Nun's Farts

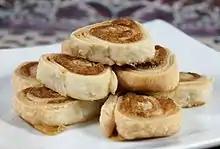

Nun's farts is a French Canadian dessert that is made from pie dough; often from left over Tourtière dough, that is layered with butter and brown sugar, then rolled, sliced, placed in a pan, covered with additional brown sugar, and finally baked. It is called Pets de Soeur as it was served by nuns at Catholic schools in some parts of Quebec and Acadia.